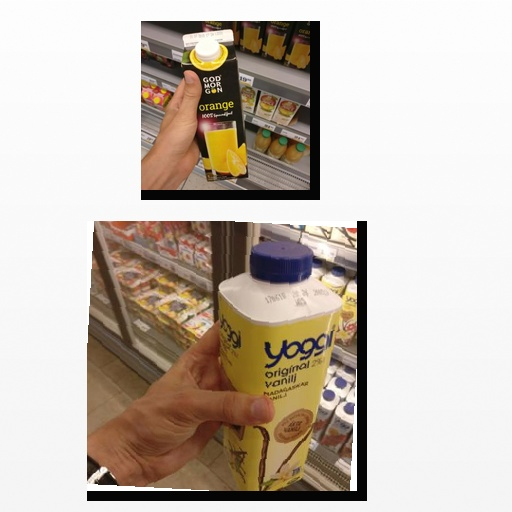
Food items: orange_juice, vanilla_yoghurt